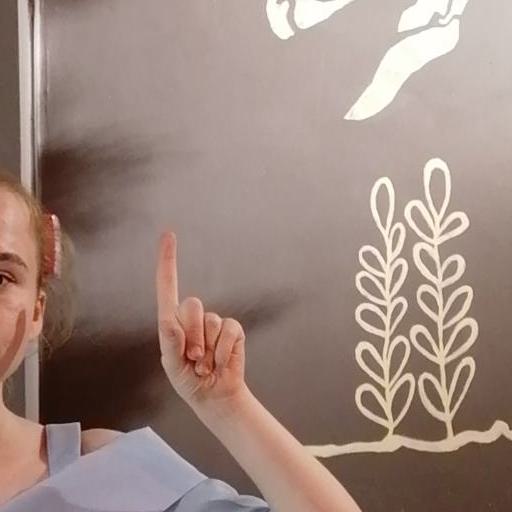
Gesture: one